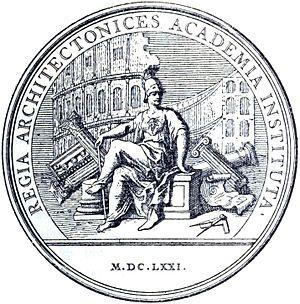
Médaille commémorative de la fondation de l'Académie royale d'architecture
L’Académie royale d’architecture française est créée le 30 décembre 1671 par Louis XIV, roi de France. Inspirée par Jean-Baptiste Colbert, elle a eu pour premier directeur, l’architecte et théoricien François Blondel, architecte de la ville de Paris.